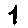
Label: 1